Carrie (2013 film)

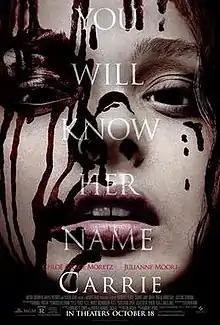
Theatrical release poster

Carrie is a 2013 American supernatural horror film directed by Kimberly Peirce. It is the third film adaptation and a remake of the 1976 adaptation of Stephen King's 1974 novel of the same name and the fourth film in the "Carrie" franchise. The film was produced by Kevin Misher, with a screenplay by Lawrence D. Cohen and Roberto Aguirre-Sacasa. The film stars Chloë Grace Moretz as the titular character Carrie White, alongside Julianne Moore as Margaret White. The cast also features Judy Greer, Portia Doubleday, Gabriella Wilde, Ansel Elgort and Alex Russell. The film is a modern re-imagining of King's novel about a shy girl outcast by her peers and sheltered by her deeply religious mother, who uses her telekinetic powers with devastating effect after falling victim to a cruel prank at her senior prom.